Italian Journey

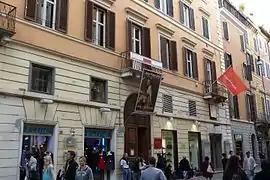
Casa di Goethe, once Tischbein's flat, today a museum on the "Italian Journey" in Via del Corso 18, Rome

The work begins with a famous Latin tag, Et in Arcadia ego, although originally Goethe used the German translation, "Auch ich in Arkadien", which alters the meaning. This Latin phrase is usually imagined as spoken by Death – this is its sense, for example, in W. H. Auden's poem called "Et in Arcadia ego" – suggesting that every paradise is afflicted by mortality. Conversely, what Goethe's "Auch ich in Arkadien" says is "Even I managed to get to paradise," with the implication that we could all get there if we chose. If death is universal, the possibility of paradise might be universal too. This possibility wouldn't preclude its loss, and might even require it, or at least require that some of us should lose it. The book ends with a quotation from Ovid's "Tristia", regretting his expulsion from Rome. "Cum repeto noctem", Goethe writes in the middle of his own German, as well as citing a whole passage: "When I remember the night..." He is already storing up not only plentiful nostalgia and regret, but also a more complicated treasure: the certainty that he didn't merely imagine the land where others live happily ever after.